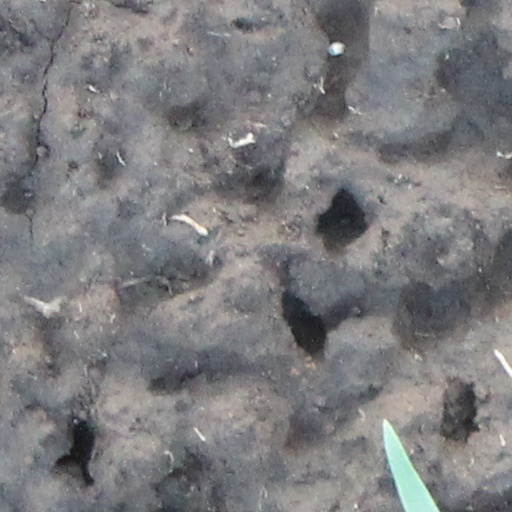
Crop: wheat